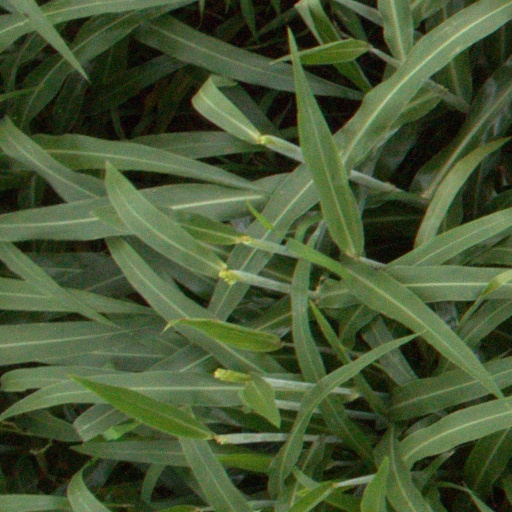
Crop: sorghum